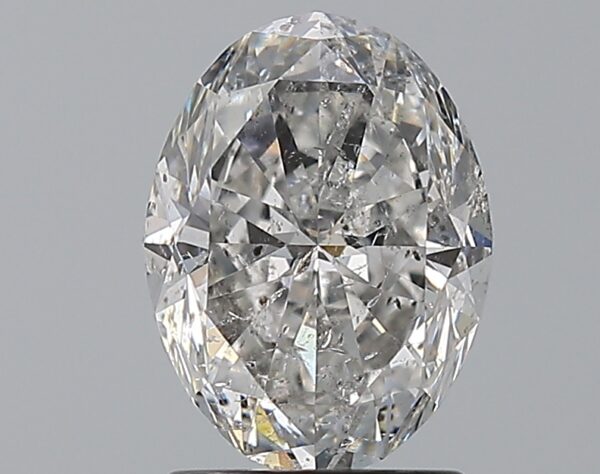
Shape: oval
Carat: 2
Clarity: SI2
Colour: F
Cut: VG
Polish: EX
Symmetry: EX
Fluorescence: N
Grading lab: HRD
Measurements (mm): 9.32 x 6.98 x 4.57